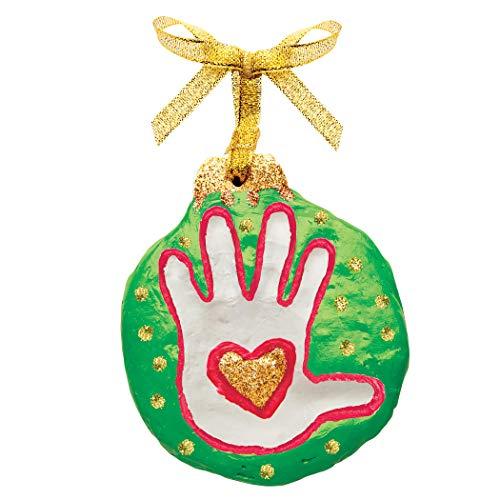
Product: Creativity for Kids My Holiday Handprint Mini Craft Kit – Create A Handprint Or Paw Print Ornament Making Kit
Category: Toys & Games | Arts & Crafts
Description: Creativity for Kids My handprint mini craft kit is the absolute best craft kit to create a Memory forever.
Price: $6.49
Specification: ProductDimensions:1.9x4.9x8.6inches|ItemWeight:5.8ounces|ShippingWeight:5.8ounces(Viewshippingratesandpolicies)|ASIN:B07GSPMR45|Itemmodelnumber:6189000|Manufacturerrecommendedage:3yearsandup